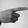
ASL letter: G